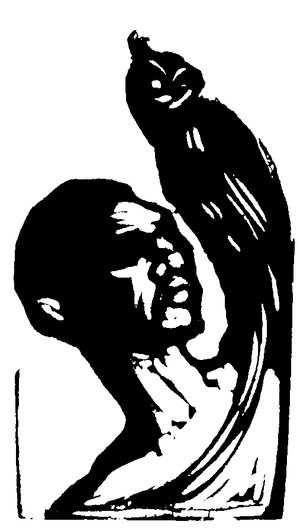
Bois gravé de Léon Dusouchet, illustrant ""L'Horizon chimérique"" de Jean de La Ville de Mirmont, Société littéraire de France, 1920"
Pierre-Léon Dusouchet, né à Versailles le 25 avril 1876 où il est mort le 27 décembre 1936, est un peintre, graveur, sculpteur, écrivain et poète français.